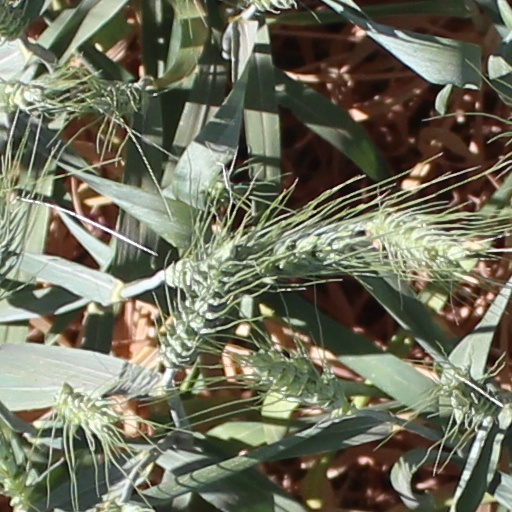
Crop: wheat